Sedona Schnebly

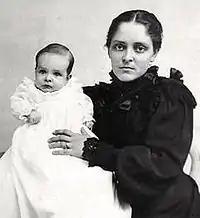
Sedona Schnebly (the city's namesake) and her son Ellsworth (Tad) Miller Schnebly in a christening gown in 1898

T.C. Schnebly's brother, Ellsworth, had previously moved to the Oak Creek region of Arizona for health reasons upon the recommendation of his medical doctor. Ellsworth wrote to the Schneblys encouraging them to move to Arizona which had plenty of land with deep grass, crystal clear air and lots of game and fish. Convinced by Ellsworth, the Schneblys told Sedona's parents about their plans of moving to the West (Arizona). Sedona's parents did not approve of their plans and this eventually caused a rift in the families relations.